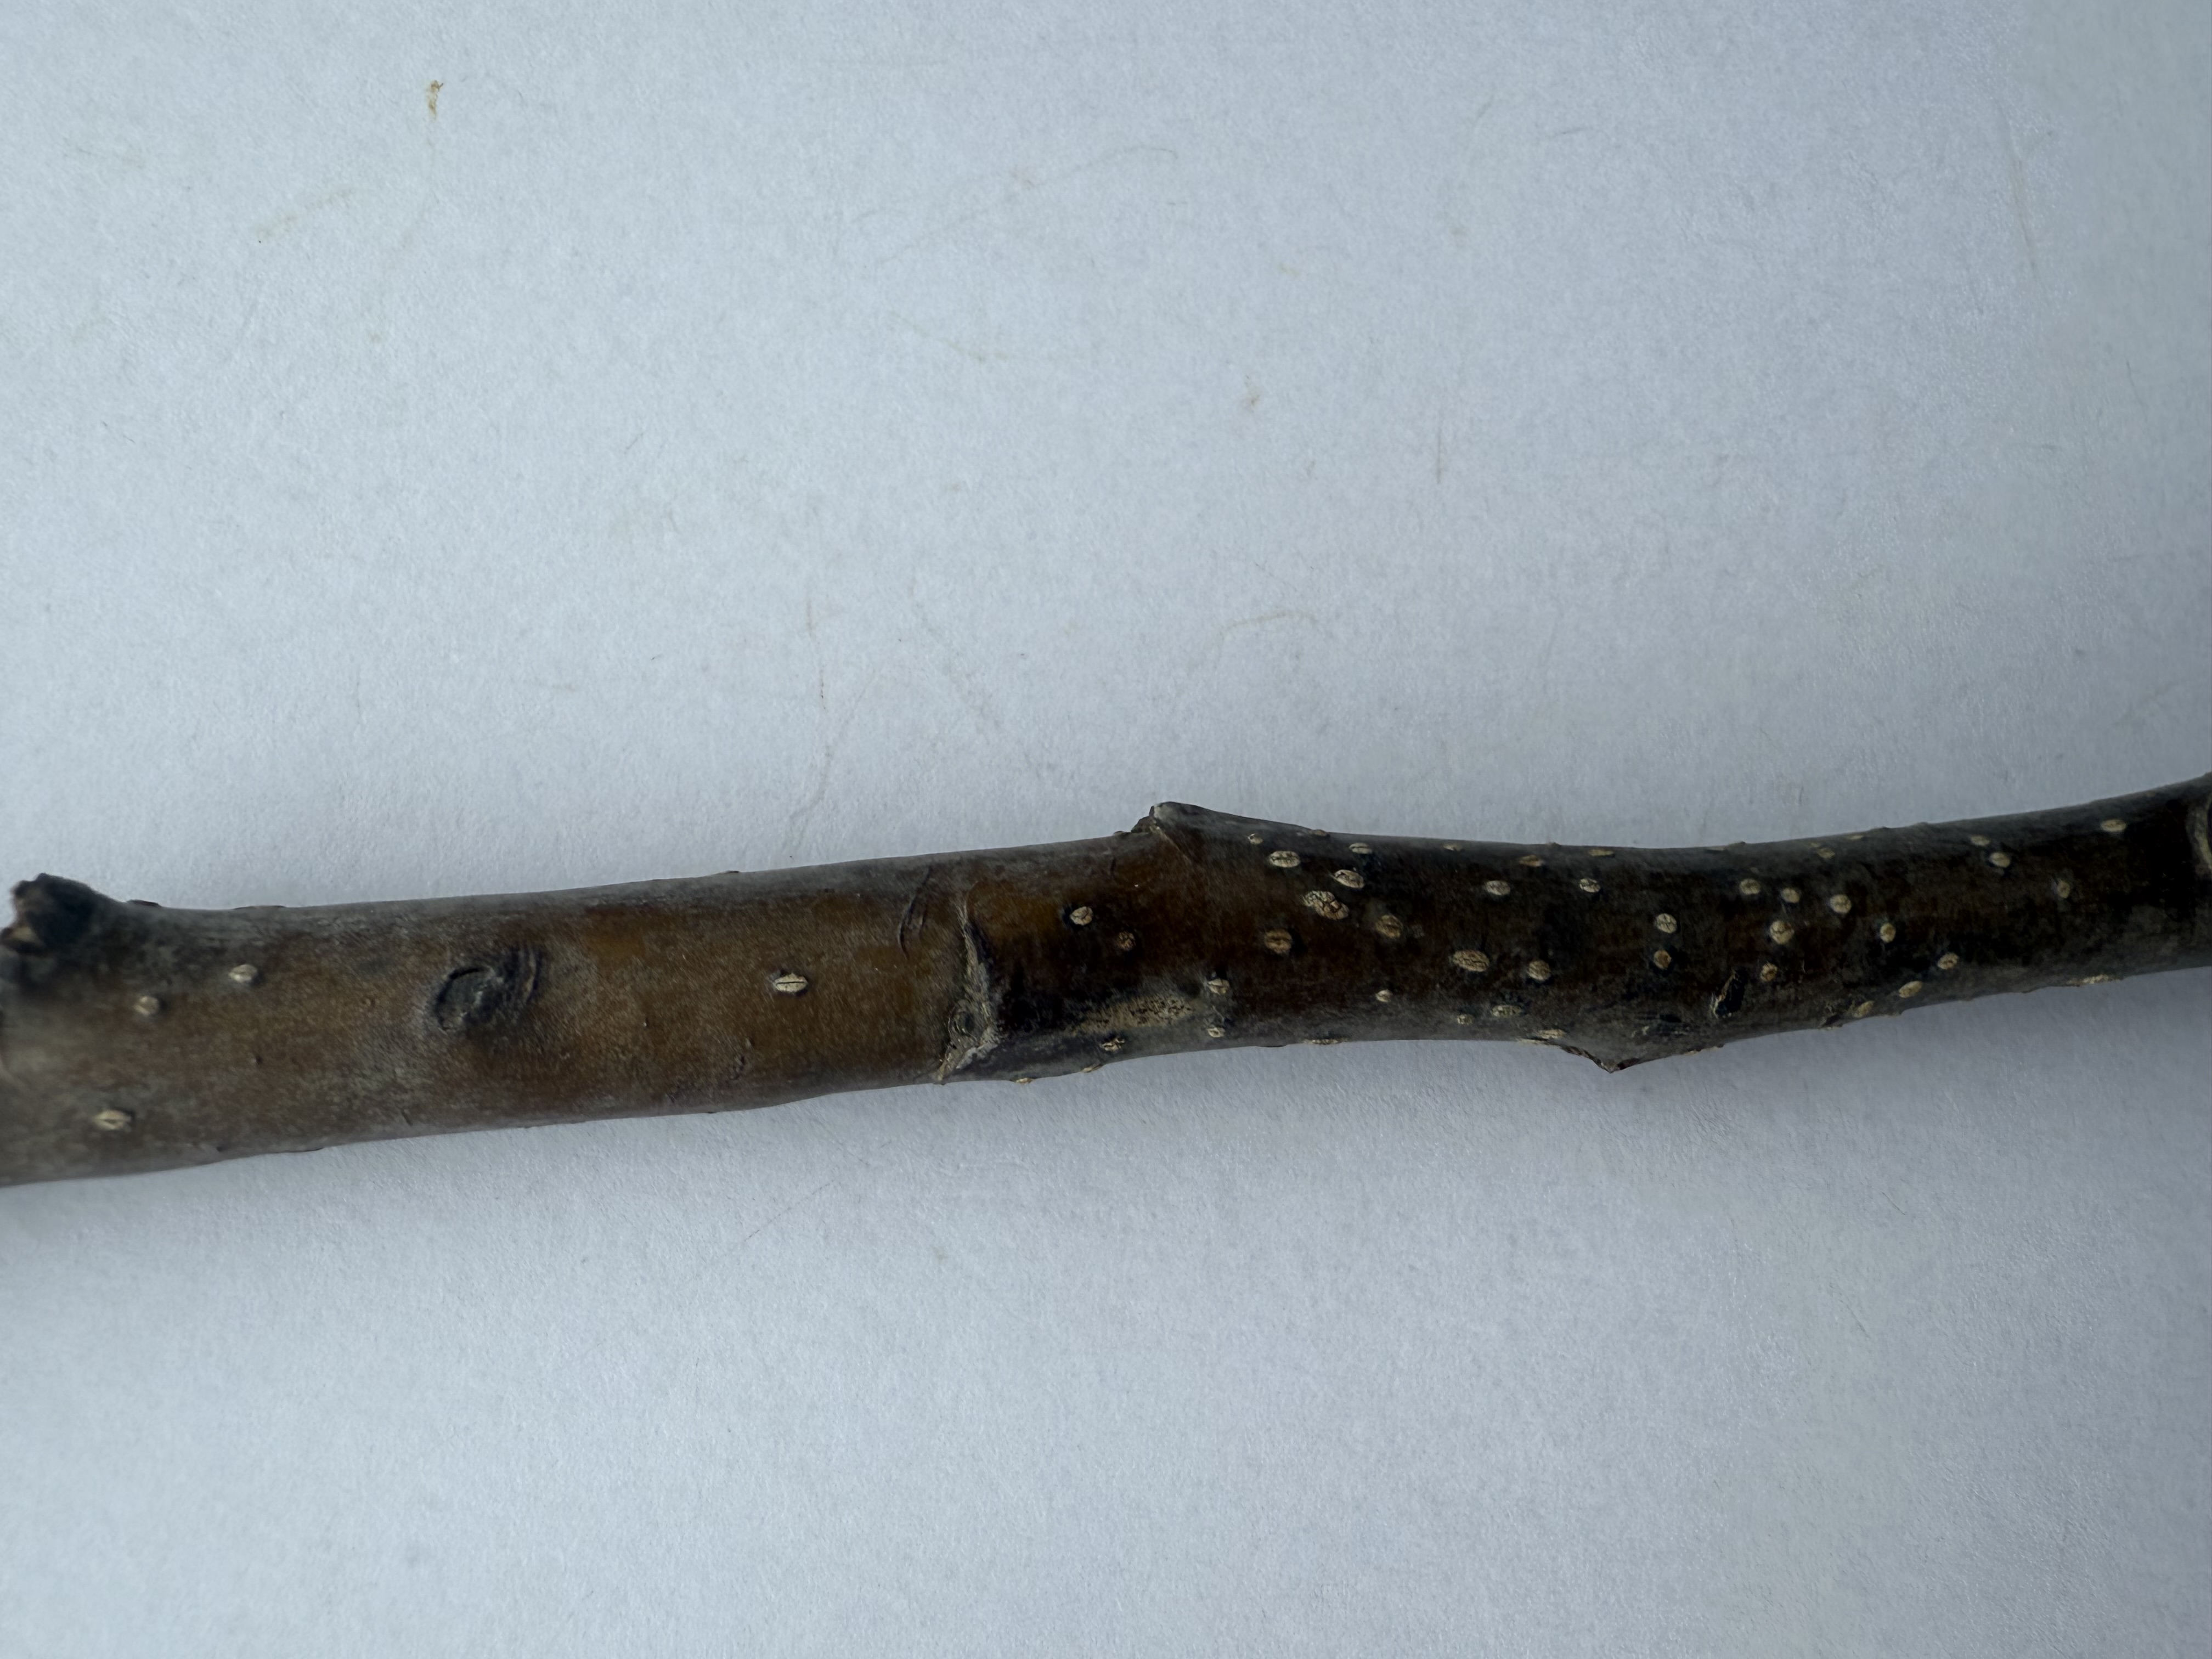
Variety: Nashi Pear